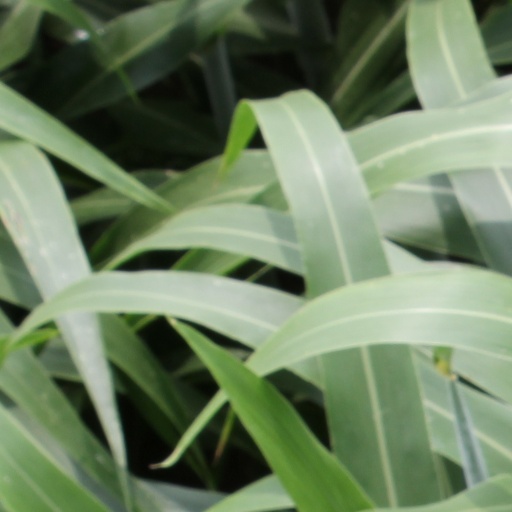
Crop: sorghum